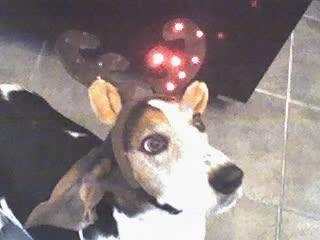
basset